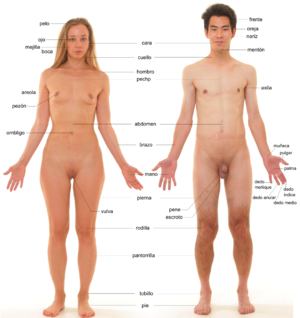
Vue antérieure de humain de sexe féminin et masculin. Plus d'informations sur l'image originale en anglais: File:Anterior view of human female and male, with labels.jpg.